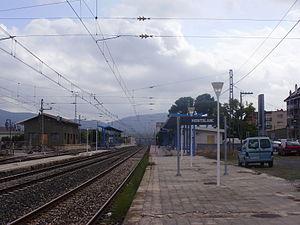
La ligne R14 est un service ferroviaire régional reliant la gare de Barcelone-França à Lérida Pyrénées via Tarragone et Reus de Rodalies de Catalunya, de la Généralité de Catalogne, exploitée par la Renfe qui passe par des lignes de chemin de fer à écartement ibérique d'ADIF.